HNoMS Otra (1939)

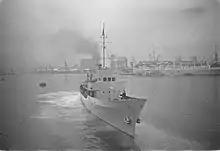
"Otra" during tests at Nylands Verksted shipyard in December 1939

Before the order to go north could be carried out, however, the German invasion of Norway took place in the early hours of 9 April. As reports of intruding warships started coming in "Otra" was sent out to investigate, and at 0410hrs report that the intruders were Germans. The invasion flotilla blocked "Otra"'s return to Horten.